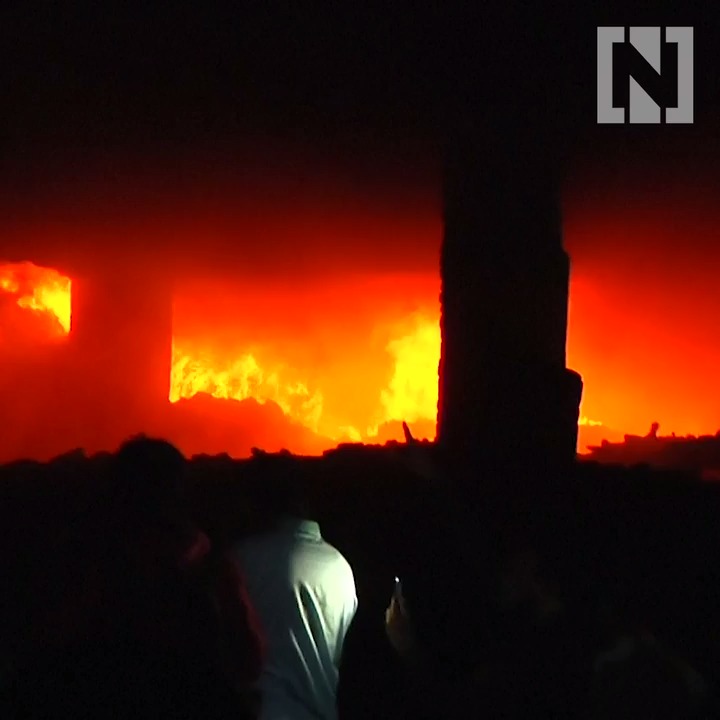
Label: urban_fire